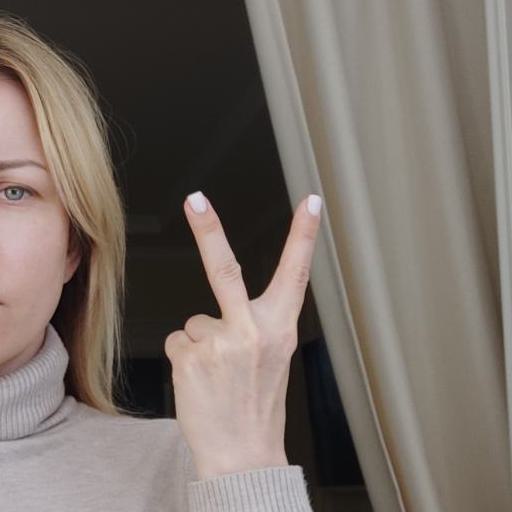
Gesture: peace_inverted